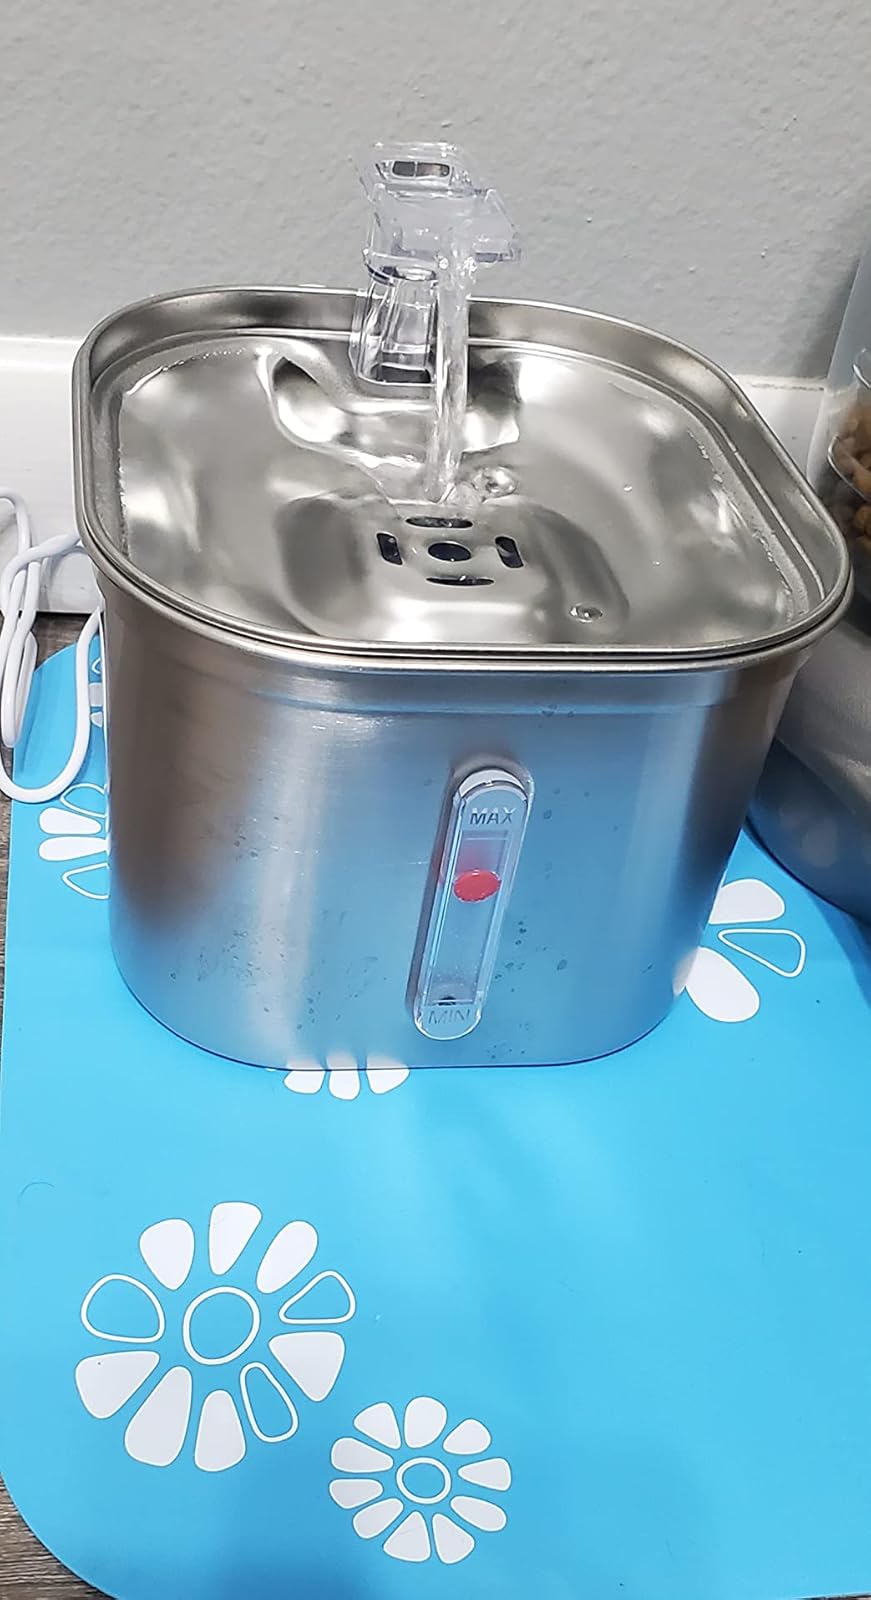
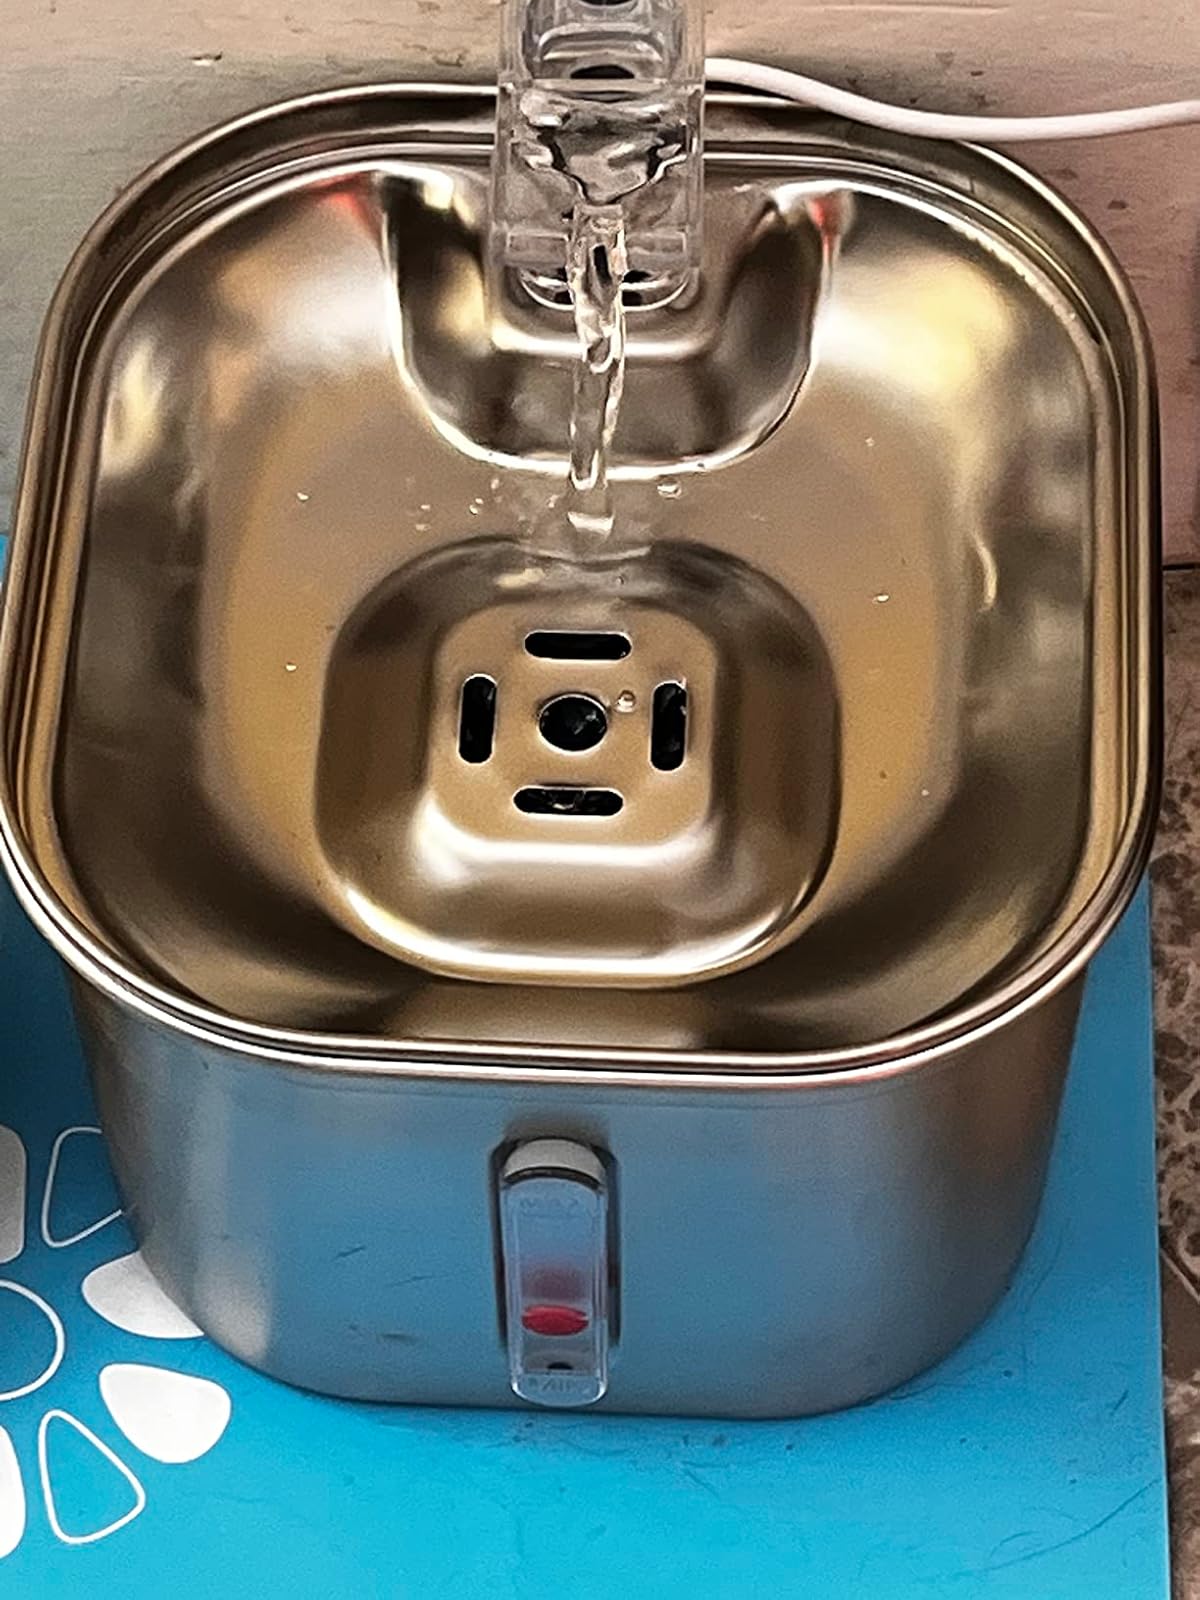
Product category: items_bowl
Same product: yes